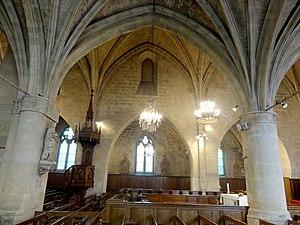
Bas-côté sud, 3e travée, vue vers le nord.
L'église Saint-Pierre-Saint-Paul est une église catholique paroissiale située à Viarmes, en France. Elle succéderait à une chapelle dédiée à saint Pierre, et a été édifiée à partir de la fin du XIIᵉ siècle dans le style gothique primitif. Cette première église, dont ne reste plus que le chevet, l'élévation nord de la nef et une partie du clocher, était bien modeste, et apparemment non voûtée. Un premier remaniement intervient au XIVᵉ siècle, quand le bas-côté nord est reconstruit, comme le montre encore le remplage de ses fenêtres. Cependant, le voûtement d'ogives est toujours ajourné, sans doute en raison de la guerre de Cent Ans, et il faut attendre le dernier tiers du XVᵉ siècle pour voir s'achever le voûtement du bas-côté nord, puis de la nef. Il se fait dans le style gothique flamboyant. Au second quart du siècle suivant, le bas-côté sud est entièrement rebâti dans un style flamboyant plus épanoui, avec des voûtes à liernes et tiercerons aux clés pendantes, des fenêtres à soufflets et mouchettes, et une riche décoration extérieure, malheureusement en grande partie perdue. L'iconographie des chapiteaux annonce en même temps déjà la Renaissance.